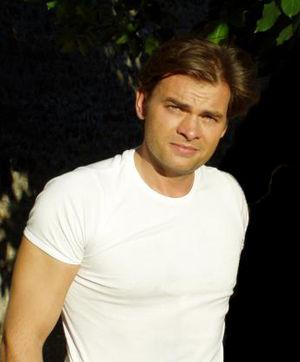
Le comédien Clovis Cornillac lors du tournage de La Sainte Victoire en 2008.